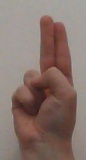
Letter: taa